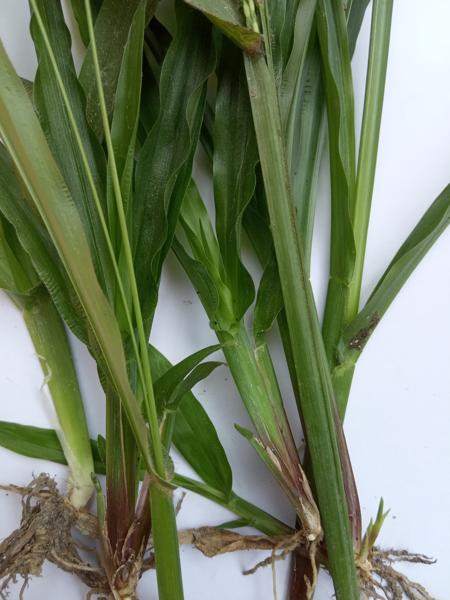
Weed species: Paspalum scrobiculatum